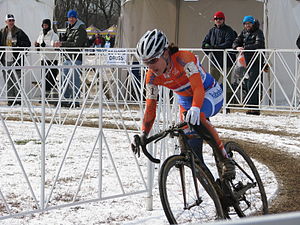
VM i cykelcross
Marianne Vos vandt i 2013, for femte gang i træk og sin sjette VM-titel
VM i cykelcross blev for første gang afholdt i 1950 for herrer. Damer kom med på programmet 50 år senere. Udover herre- og dameelite, er der også en U23- og en juniorklasse for herrer.